Eastern Catholic liturgy

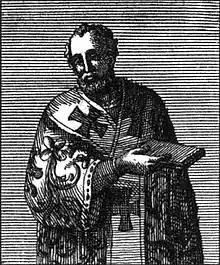
Michael Rohoza, proponent of union between Eastern Orthodox Christians and Catholics

The Byzantine Rite was regularly practiced in territories adjacent to traditionally Latin liturgical regions in the southern Italian peninsula and Sicily through the first millennium, the result of hellenized monasteries and political divisions. This lineage of Byzantine ritual practice within Latin dioceses survived in Reggio Calabria until the early 18th century, but was gradually absorbed following an influx of Albanian immigrants in the 15th century; this later lineage forms the historic basis of the Italo-Albanian Catholic Church.